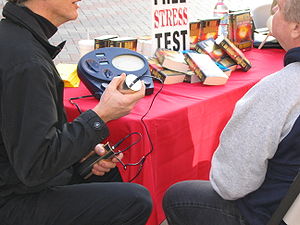
E-meter
Mark VI E-meter i brug
Et e-meter, også kaldet elektropsykometer, er et pseudovidenskabeligt, religiøst redskab, som L. Ron Hubbard købte rettighederne til i starten af halvtredserne. Det sender en svag spænding på ca. 1,5 volt gennem kroppen, hvilket får e-meterets nål til at bevæge sig jævnt frem og tilbage. Når personen, som holder om e-meterets elektroder, kontakter en hændelse, der har forårsaget mentale eller åndelige traumer, vil viseren angiveligt svinge ujævnt.